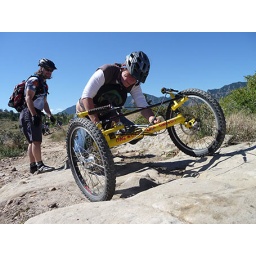
Kristin puts herself in the seat of an adaptive bike